Murder of Bobby Greenlease

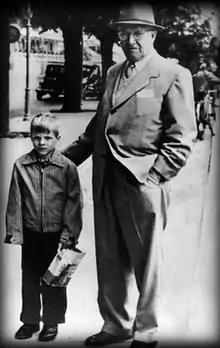
Bobby Greenlease and his father, 1953

Robert Cosgrove Greenlease Jr. (February 3, 1947 – September 28, 1953) was a six-year-old from Kansas City, Missouri, United States, who was the victim of a kidnapping and homicide on September 28, 1953. His father, Robert Cosgrove Greenlease Sr., was a multi-millionaire auto dealer, and the demanded ransom payment was the largest in American history at the time.